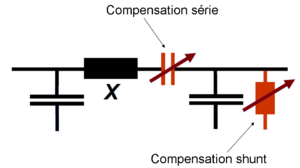
Illustration de la compensation électriques sur une lignes haute tension
Le facteur de puissance est une caractéristique d'un récepteur électrique qui rend compte de son efficacité pour consommer de la puissance lorsqu'il est traversé par un courant.
Une réactance shunt est une « bobine d’inductance destinée à être connectée entre phase et terre, entre phase et neutre ou entre phases dans un réseau pour compenser le courant capacitif », c'est-à-dire en « shunt ». Autrement dit c'est un composant électrique haute-tension qui a pour fonction de contrôler la tension d'un réseau électrique en compensant le comportement capacitif d'un réseau par son comportement inductif.
Le transport de la puissance réactive par les lignes électriques cause des pertes, une diminution de la stabilité du réseau et une chute de tension à son extrémité.